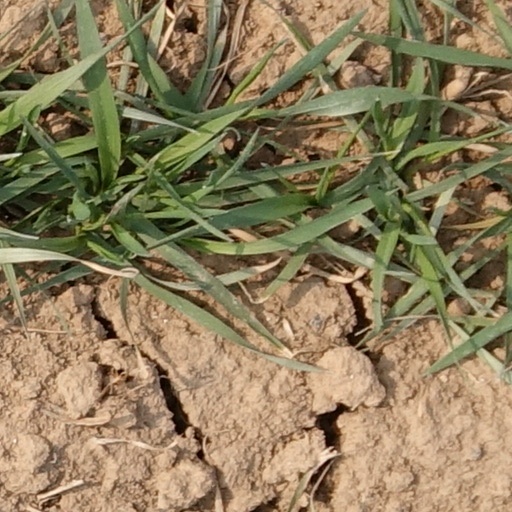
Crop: wheat